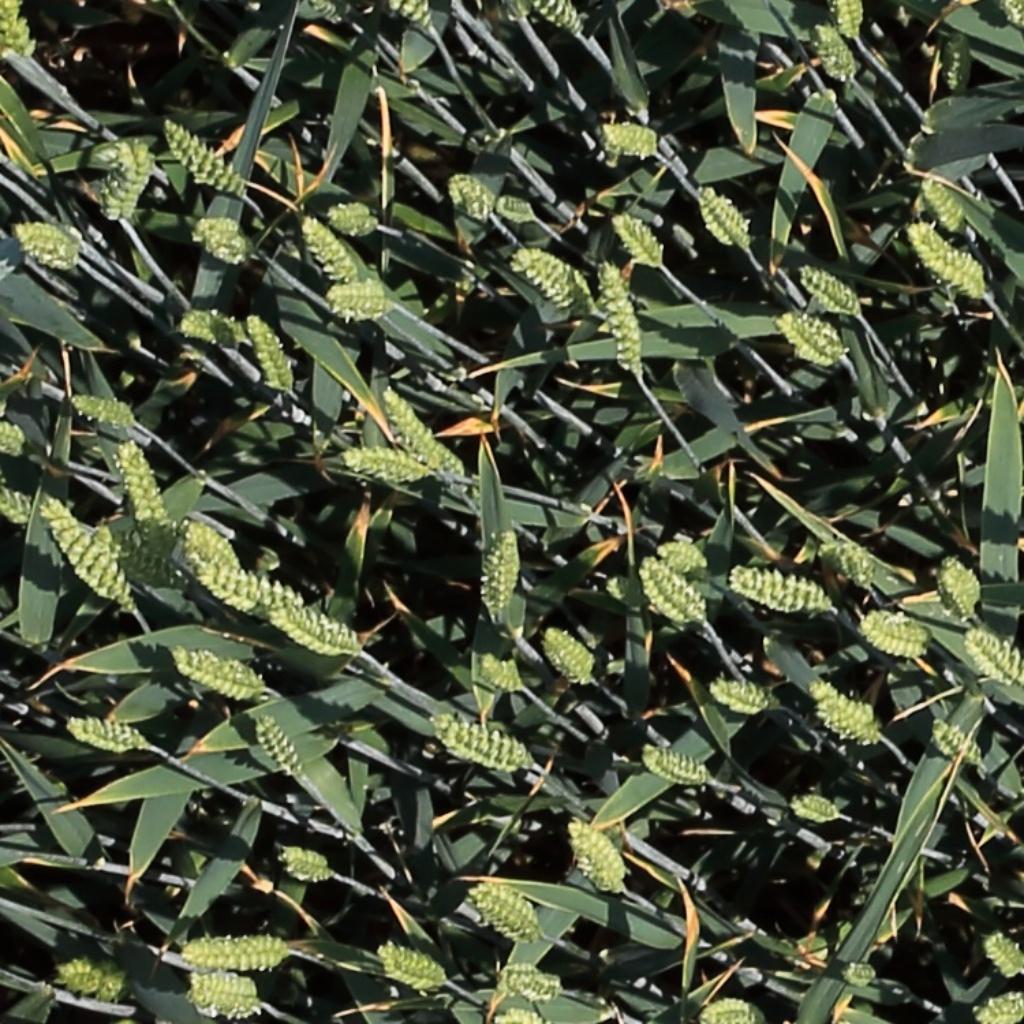
Country: Switzerland
Location: Usask
Wheat development stage: Filling